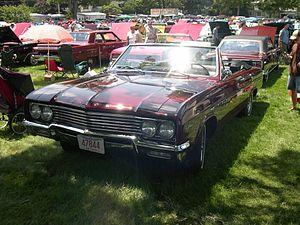
La Buick Special est une automobile produite par Buick de 1936 à 1958 et de 1961 à 1969. Elle succède à la Buick Master Six.